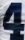
Number: 4